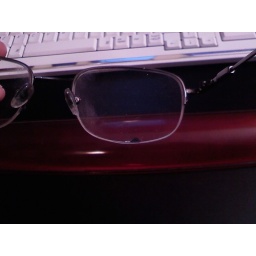
Ever wondered what happens if your glasses fly off your face all over five feet down to concrete. THIS happens.